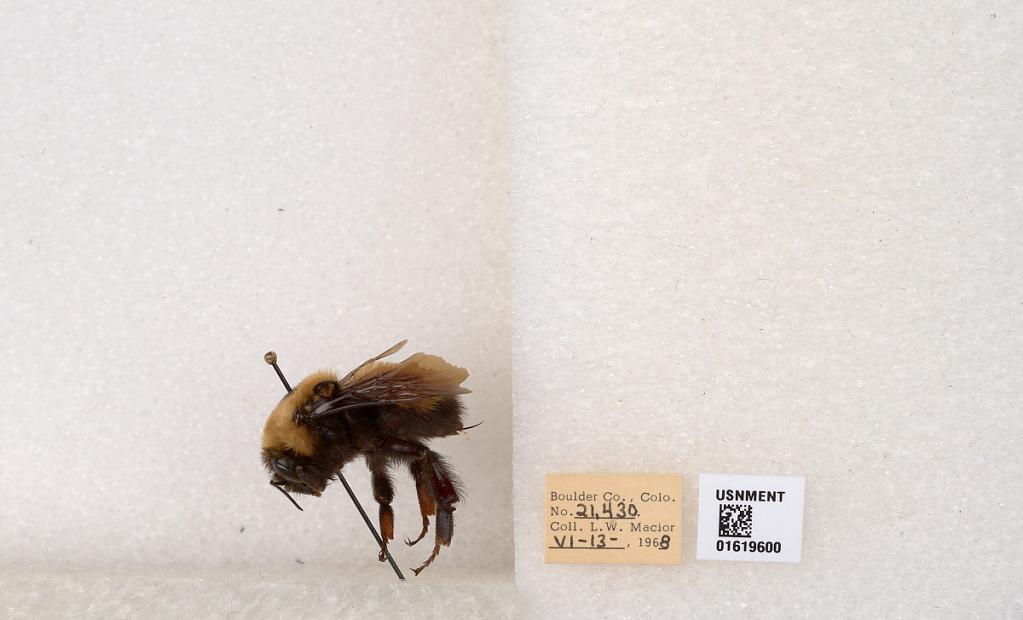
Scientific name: Bombus (Bombus) nevadensis Cresson